Guilt Trip (song)

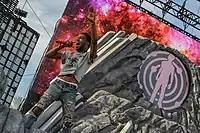
The song includes vocals by Kid Cudi (pictured in 2014), who later expressed negative opinions toward his appearance.

In October 2014, producer S1 revealed that he created the earliest version of the beat during sessions for West's collaboration album "Watch the Throne" (2011) with Jay-Z, who revealed that the song was originally intended for that album; a version exists with an unfinished verse by Jay-Z. After being passed on for that album, West revisited the song during the "Yeezus" sessions, reworking it with S1 and Mike Dean, and adding it to the final tracklist for "Yeezus". West and Kid Cudi had collaborated on numerous tracks in the past, including the former's "Welcome to Heartbreak" and the latter's "Erase Me".